Geothermal areas of Yellowstone

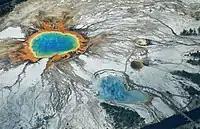

Evidence of glacial activity is common, and it is one of the keys that allows geysers to exist. Glacier till deposits underlie the geyser basins providing storage areas for the water used in eruptions. Many landforms, such as Porcupine Hills north of Fountain Flats, are made up of glacial gravel and are reminders that 70,000 to 14,000 years ago, this area was buried under ice.